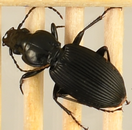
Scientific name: Pterostichus lachrymosus
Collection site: Mountain Lake Biological Station NEON (MLBS), plot MLBS_009